Tourism in Peru

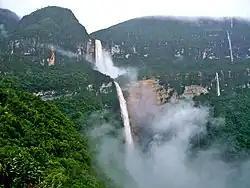
Gocta Cataracts near Chachapoyas, Peru

The landscape of Peru is beautiful and diverse lending itself to tourism, and also ecotourism. The ecological diversity allows for ecotourism that is distinct for each region. Peru is home to mountains, rainforests, and miles of beaches that are all accessible to ecotourists looking to absorb all that Peru has to offer. 60% of the land of Peru is in the Amazon Basin, and 74% of the land is covered by the Amazon rainforest itself. Peru has a higher percentage of land area protected in national parks and reserves than any other country in South America. The Peruvian Amazon is one of the most pristine, virgin, and untouched rainforests on the earth, making it a destination for tourists interested in nature and ecology; this has prompted increased tourist infrastructure.